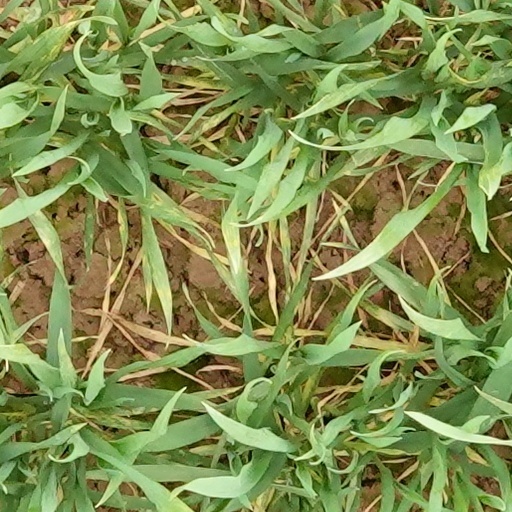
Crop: wheat